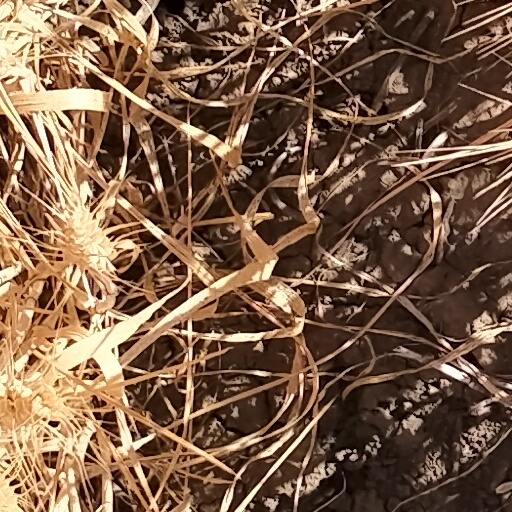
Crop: wheat